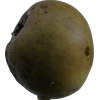
Label: pear